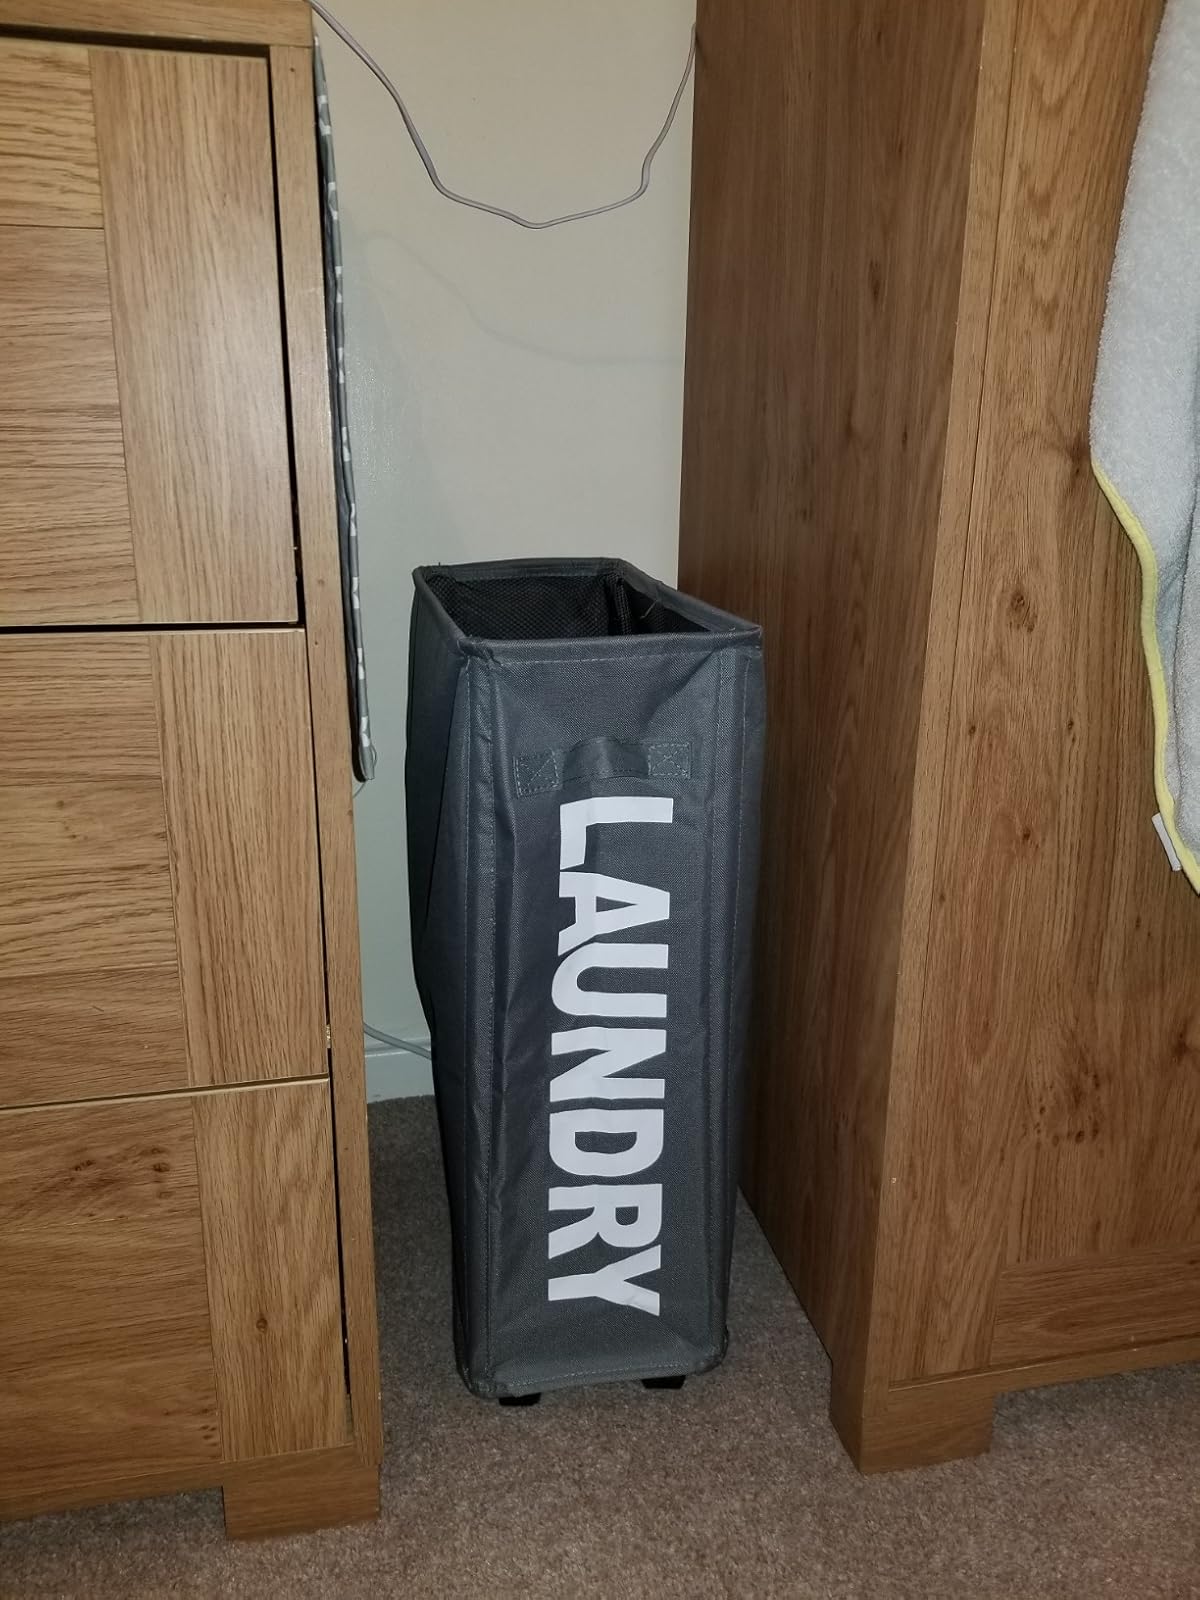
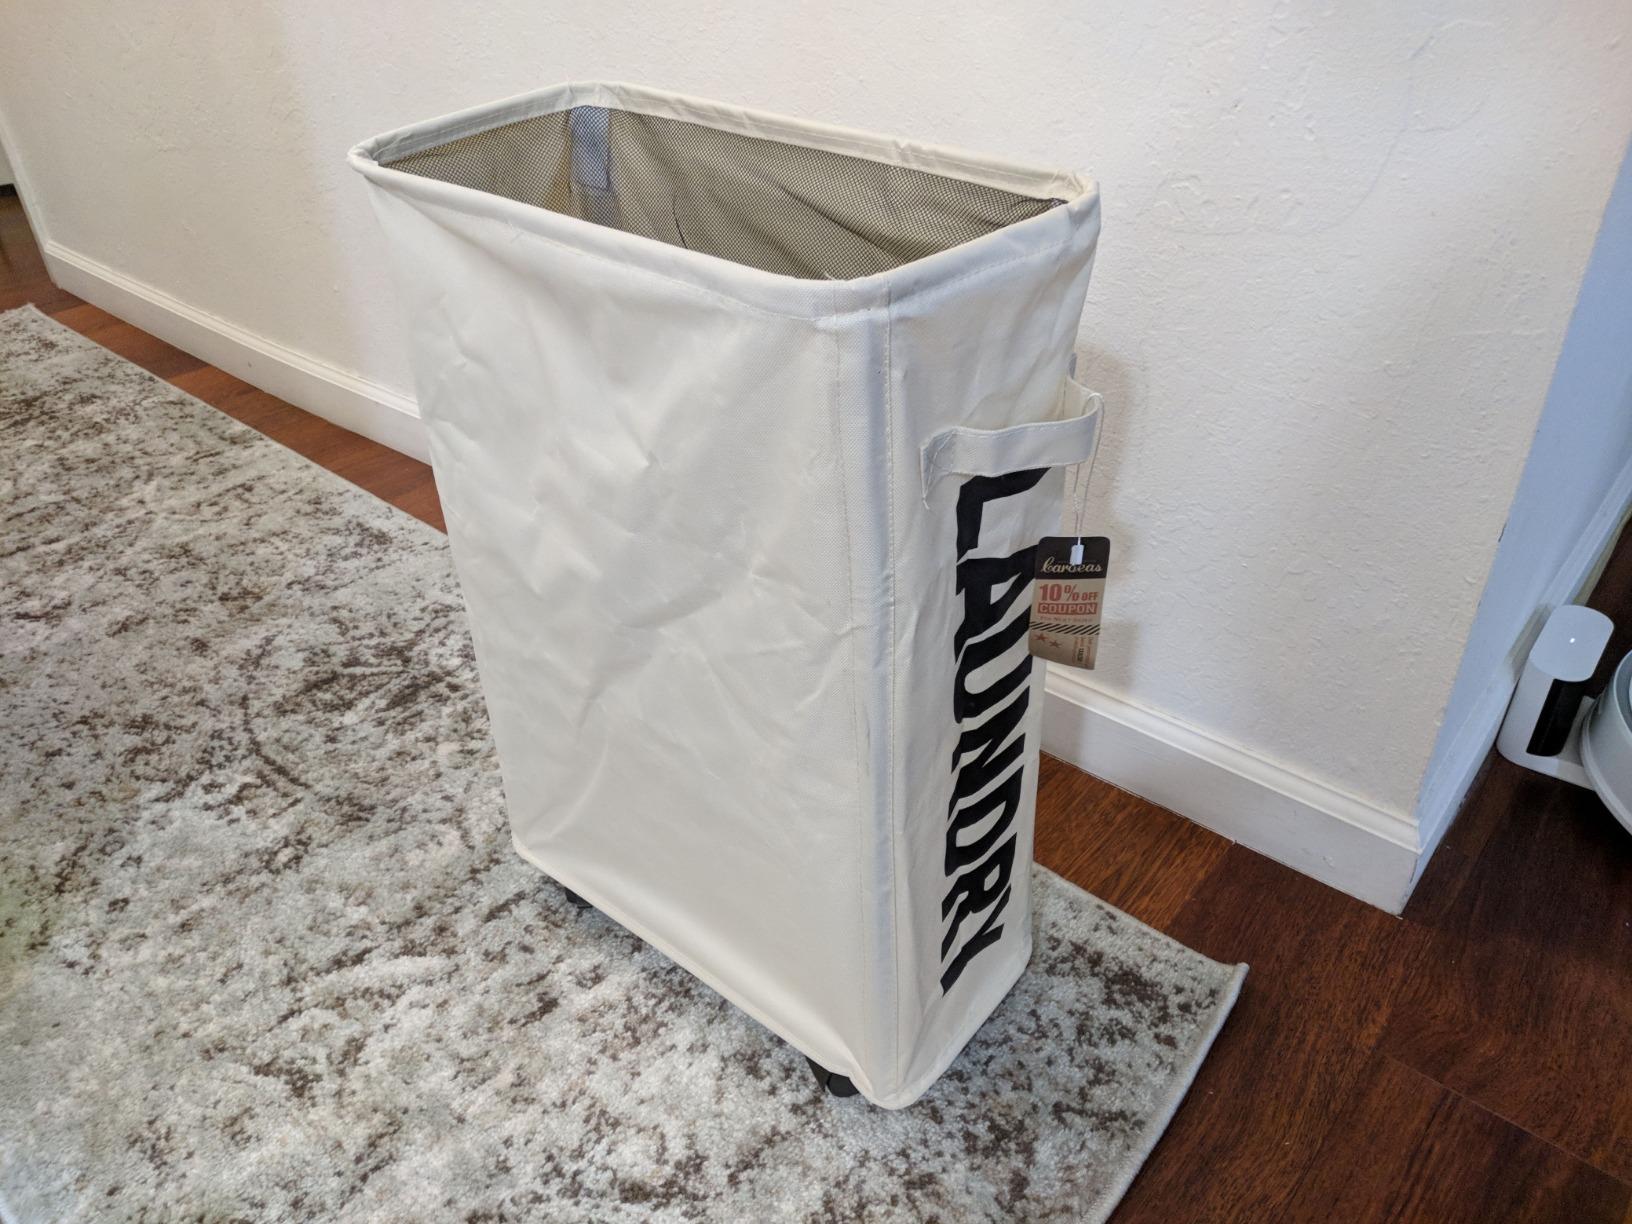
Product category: items_hamper
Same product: no